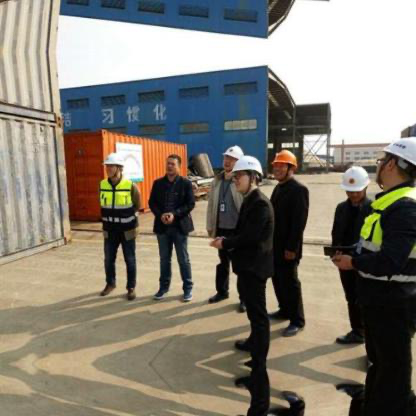
Objects in the image:
label: helmet
label: helmet
label: helmet
label: helmet
label: helmet
label: helmet
label: head